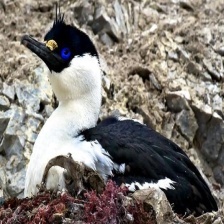
Species: IMPERIAL SHAQ
Scientific name: LEUCOCARBO ATRICEPS